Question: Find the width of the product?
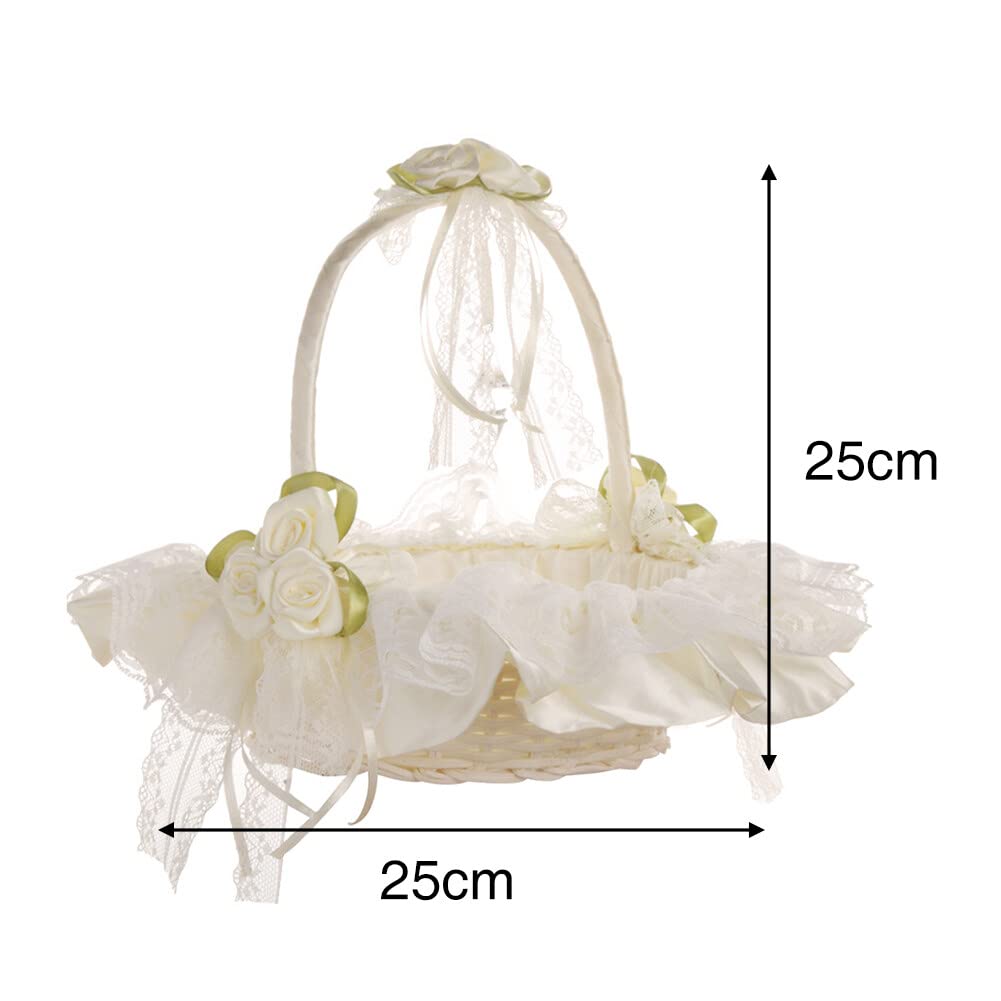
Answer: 25.0 centimetre